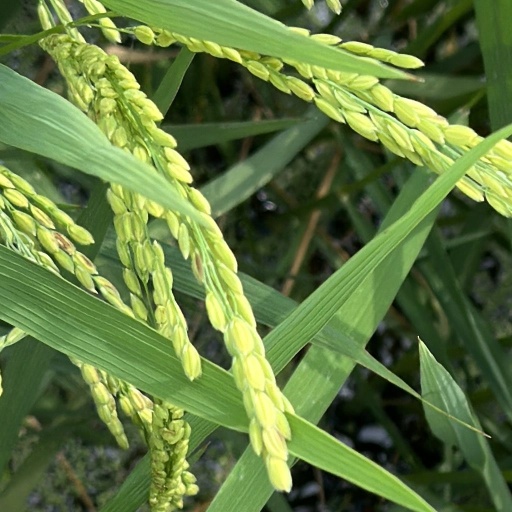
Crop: rice